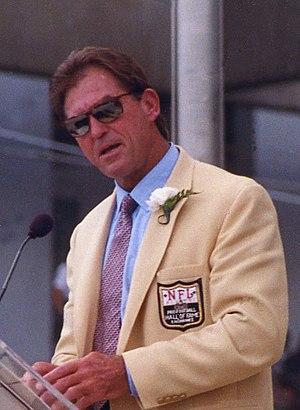
Herbert Jackson Youngblood, III, né le 26 janvier 1950 à Jacksonville, est un joueur américain de football américain.